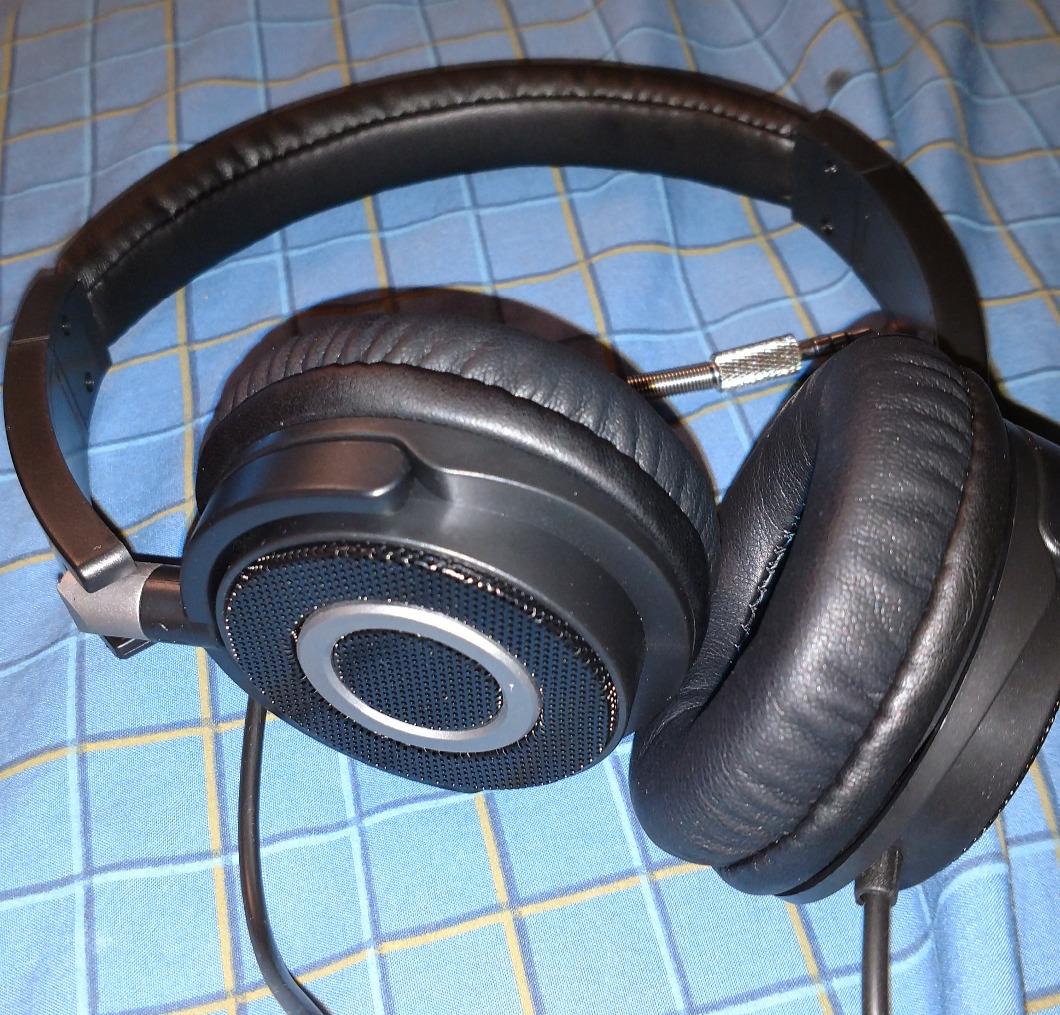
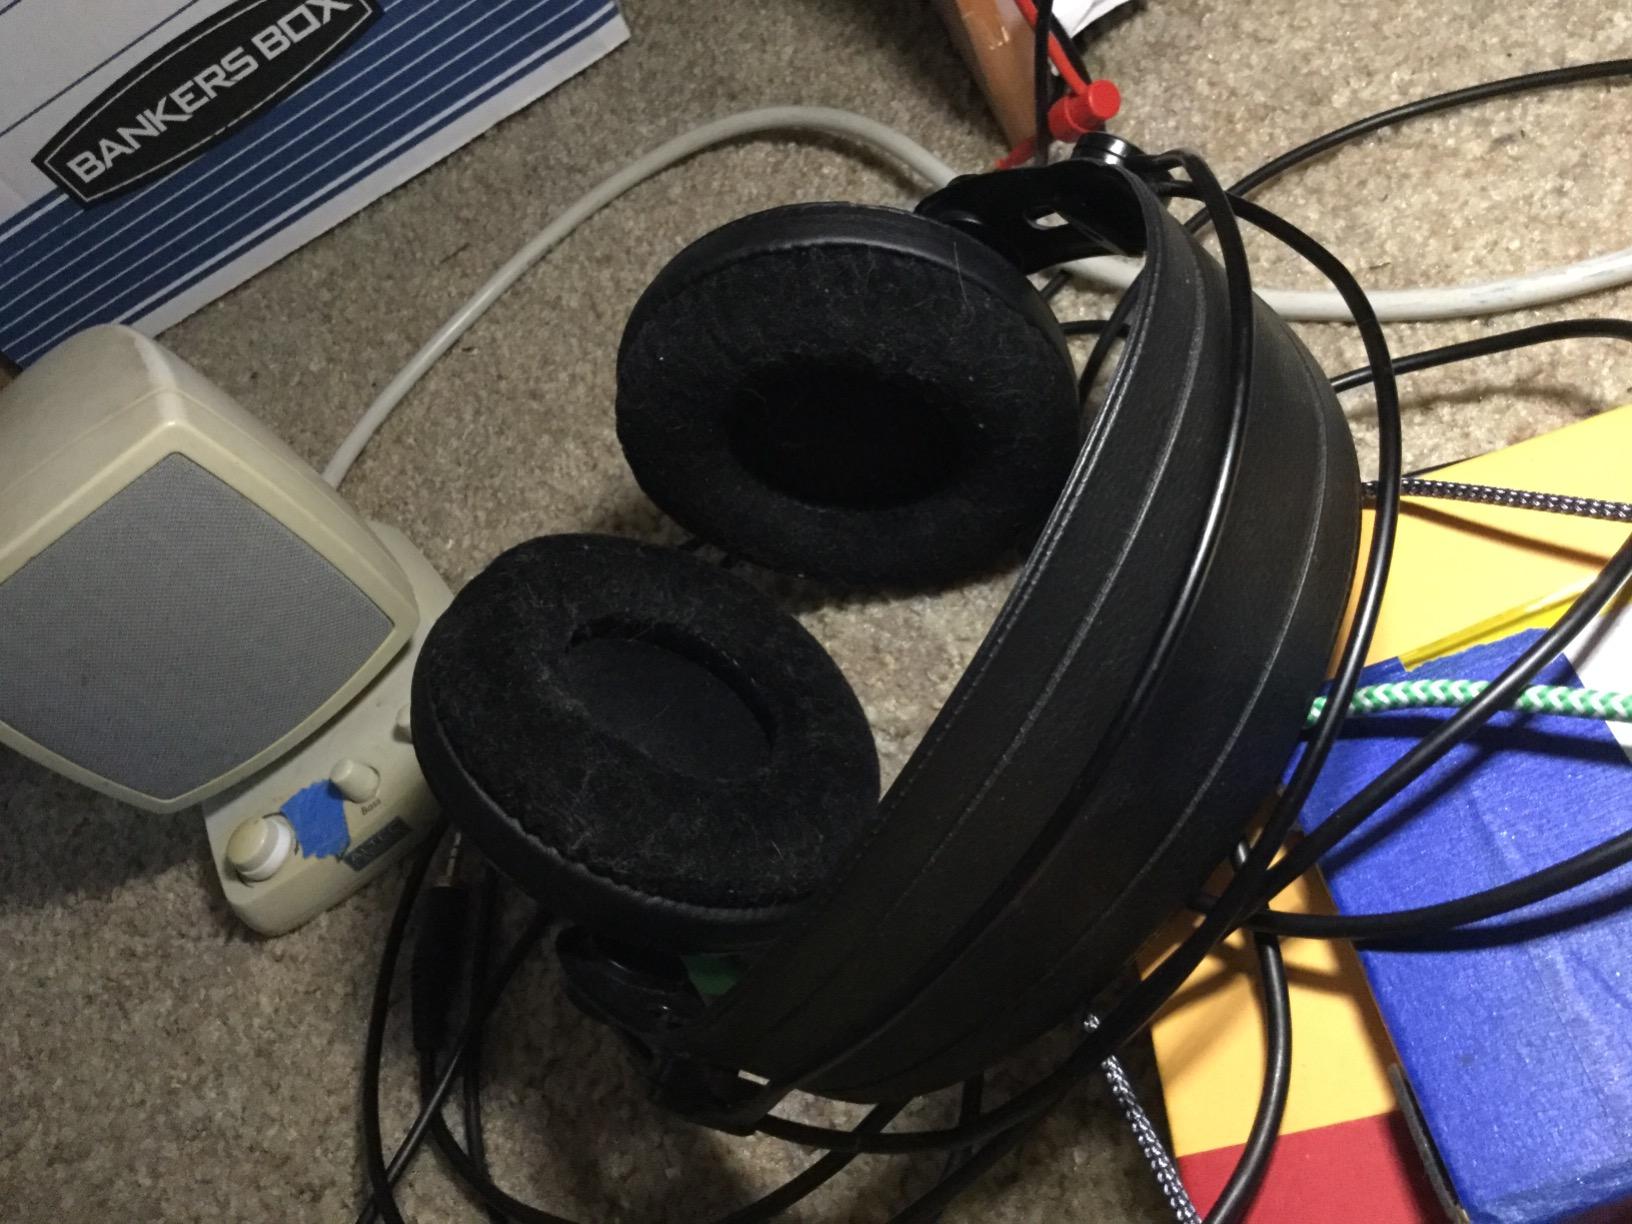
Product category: headphones
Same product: no